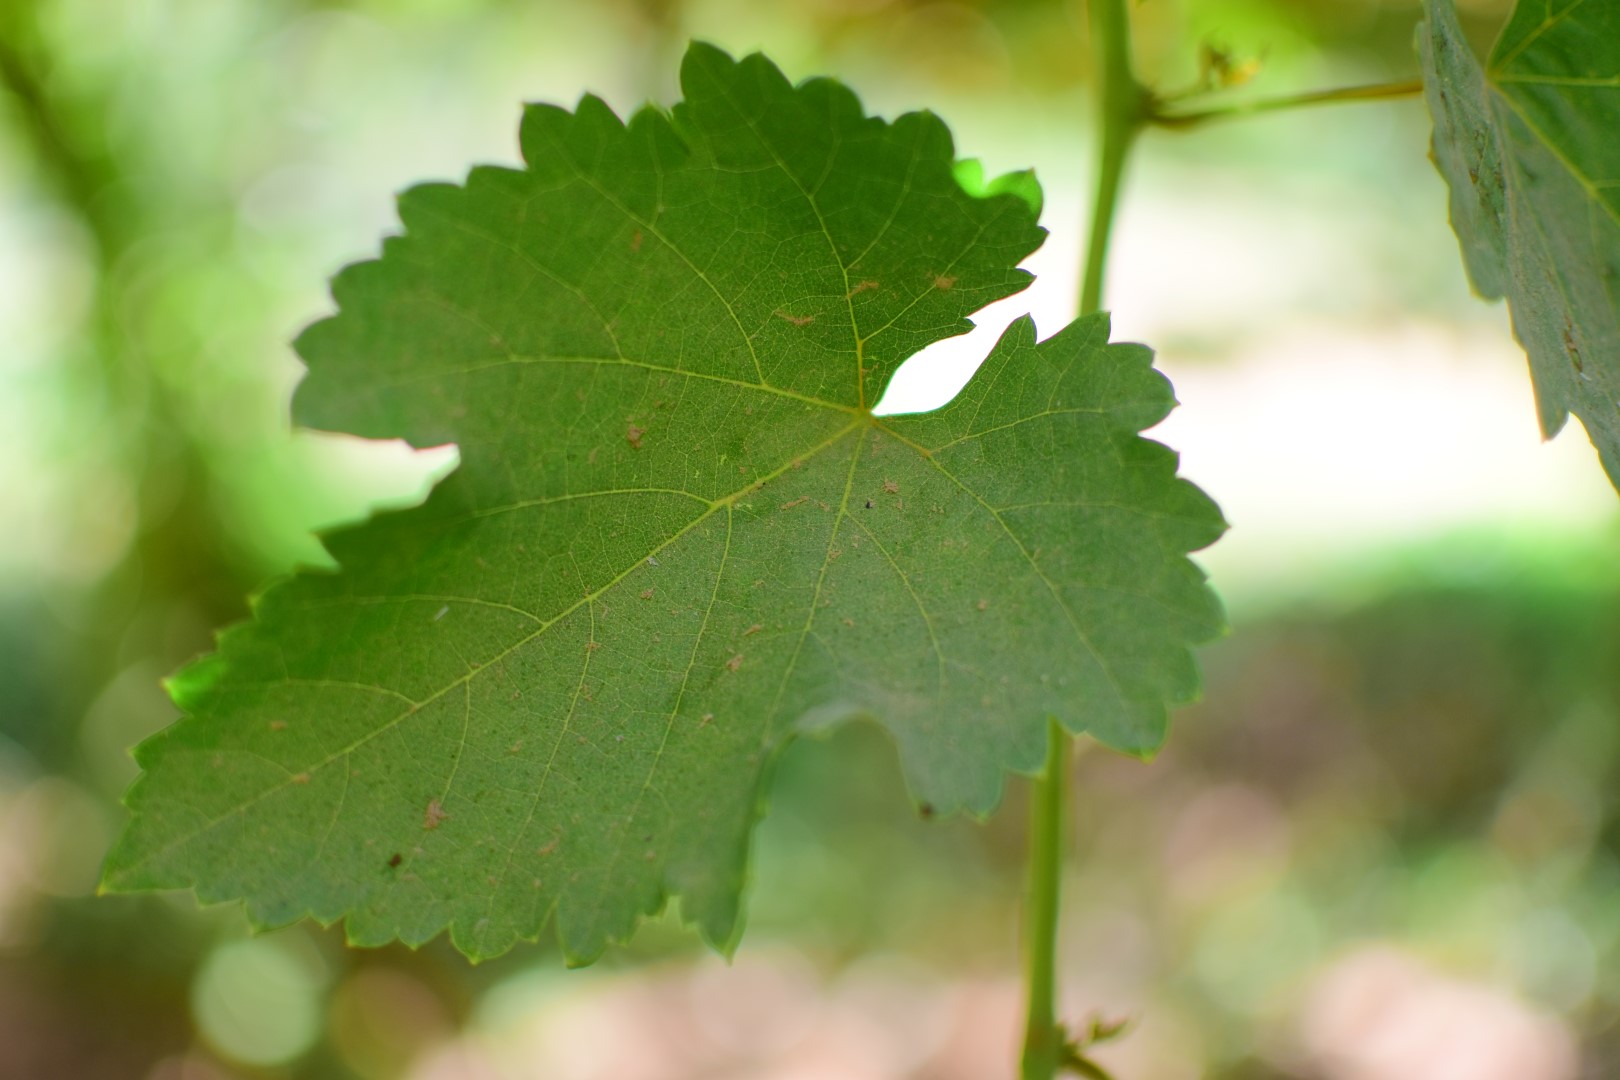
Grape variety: Frinsi